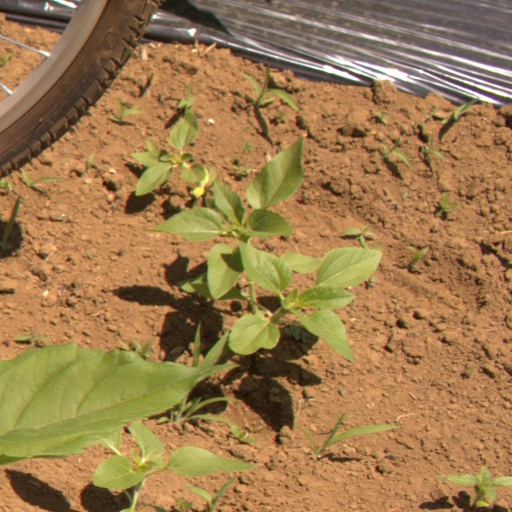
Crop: Jerusalem artichoke